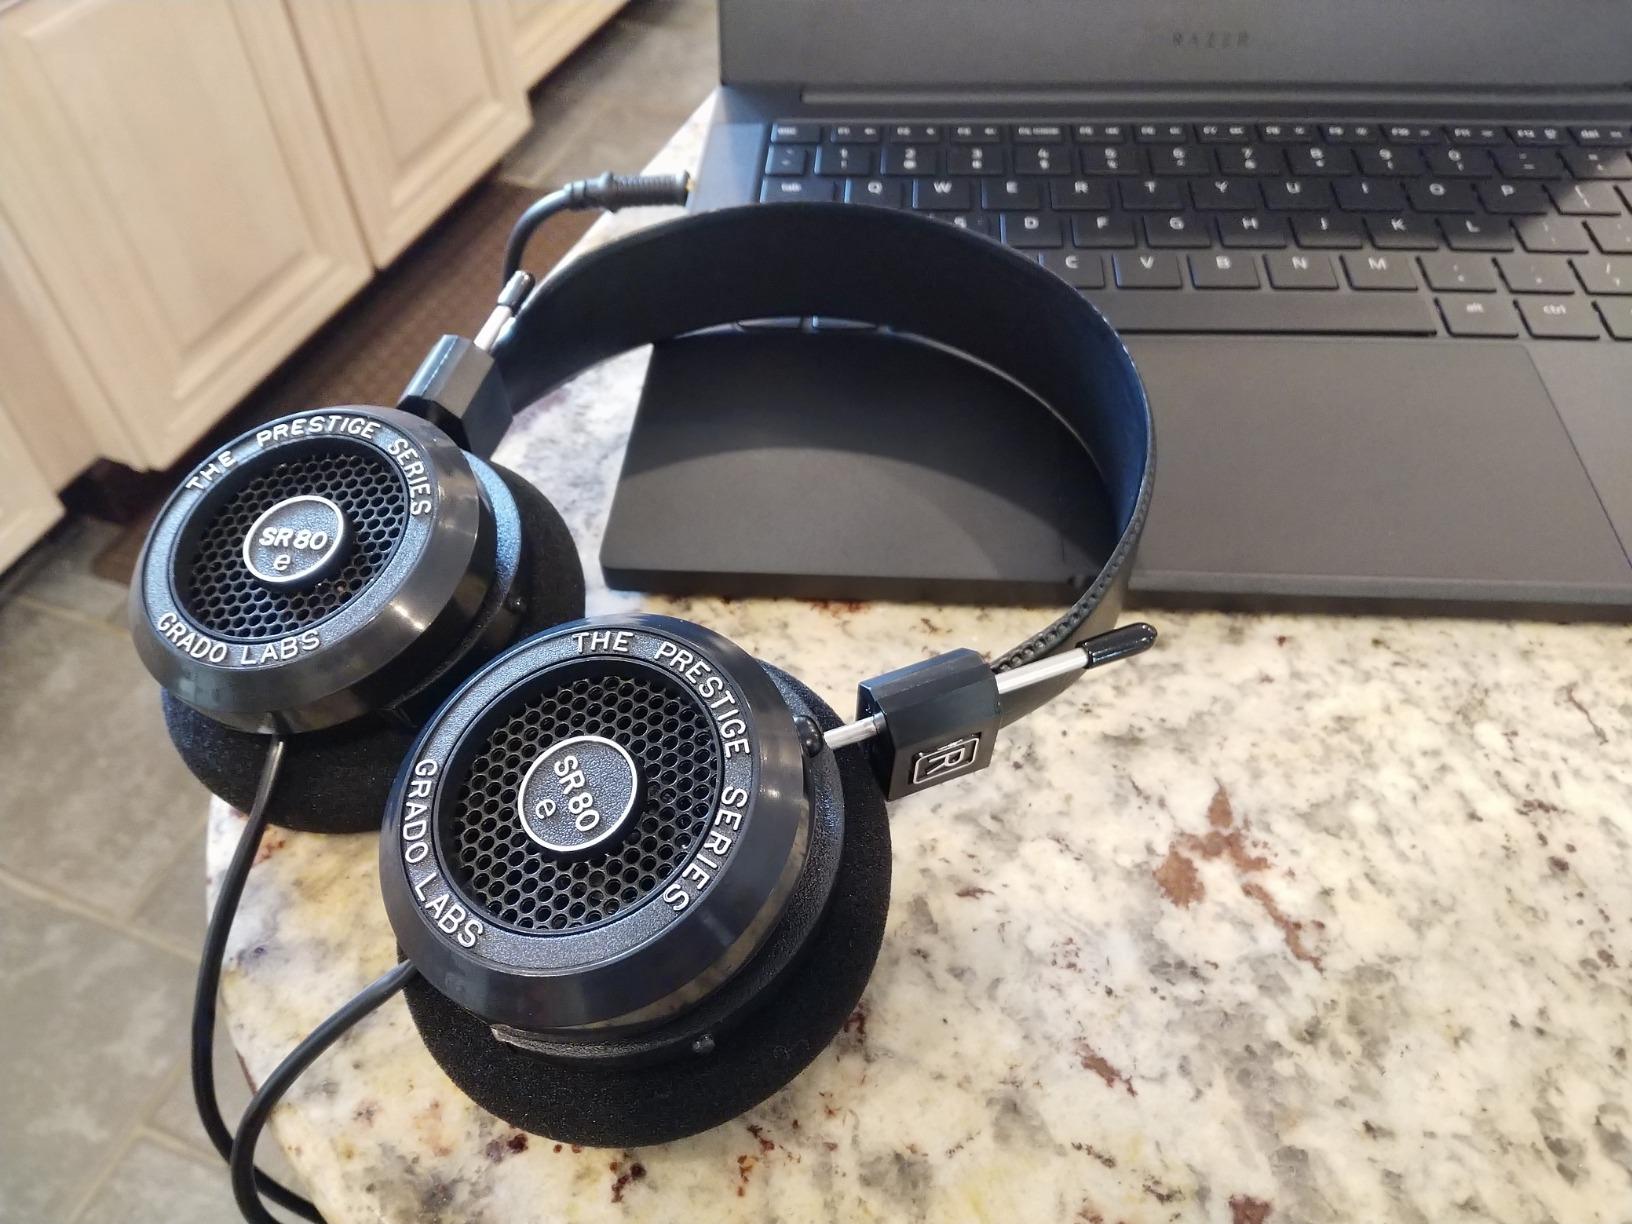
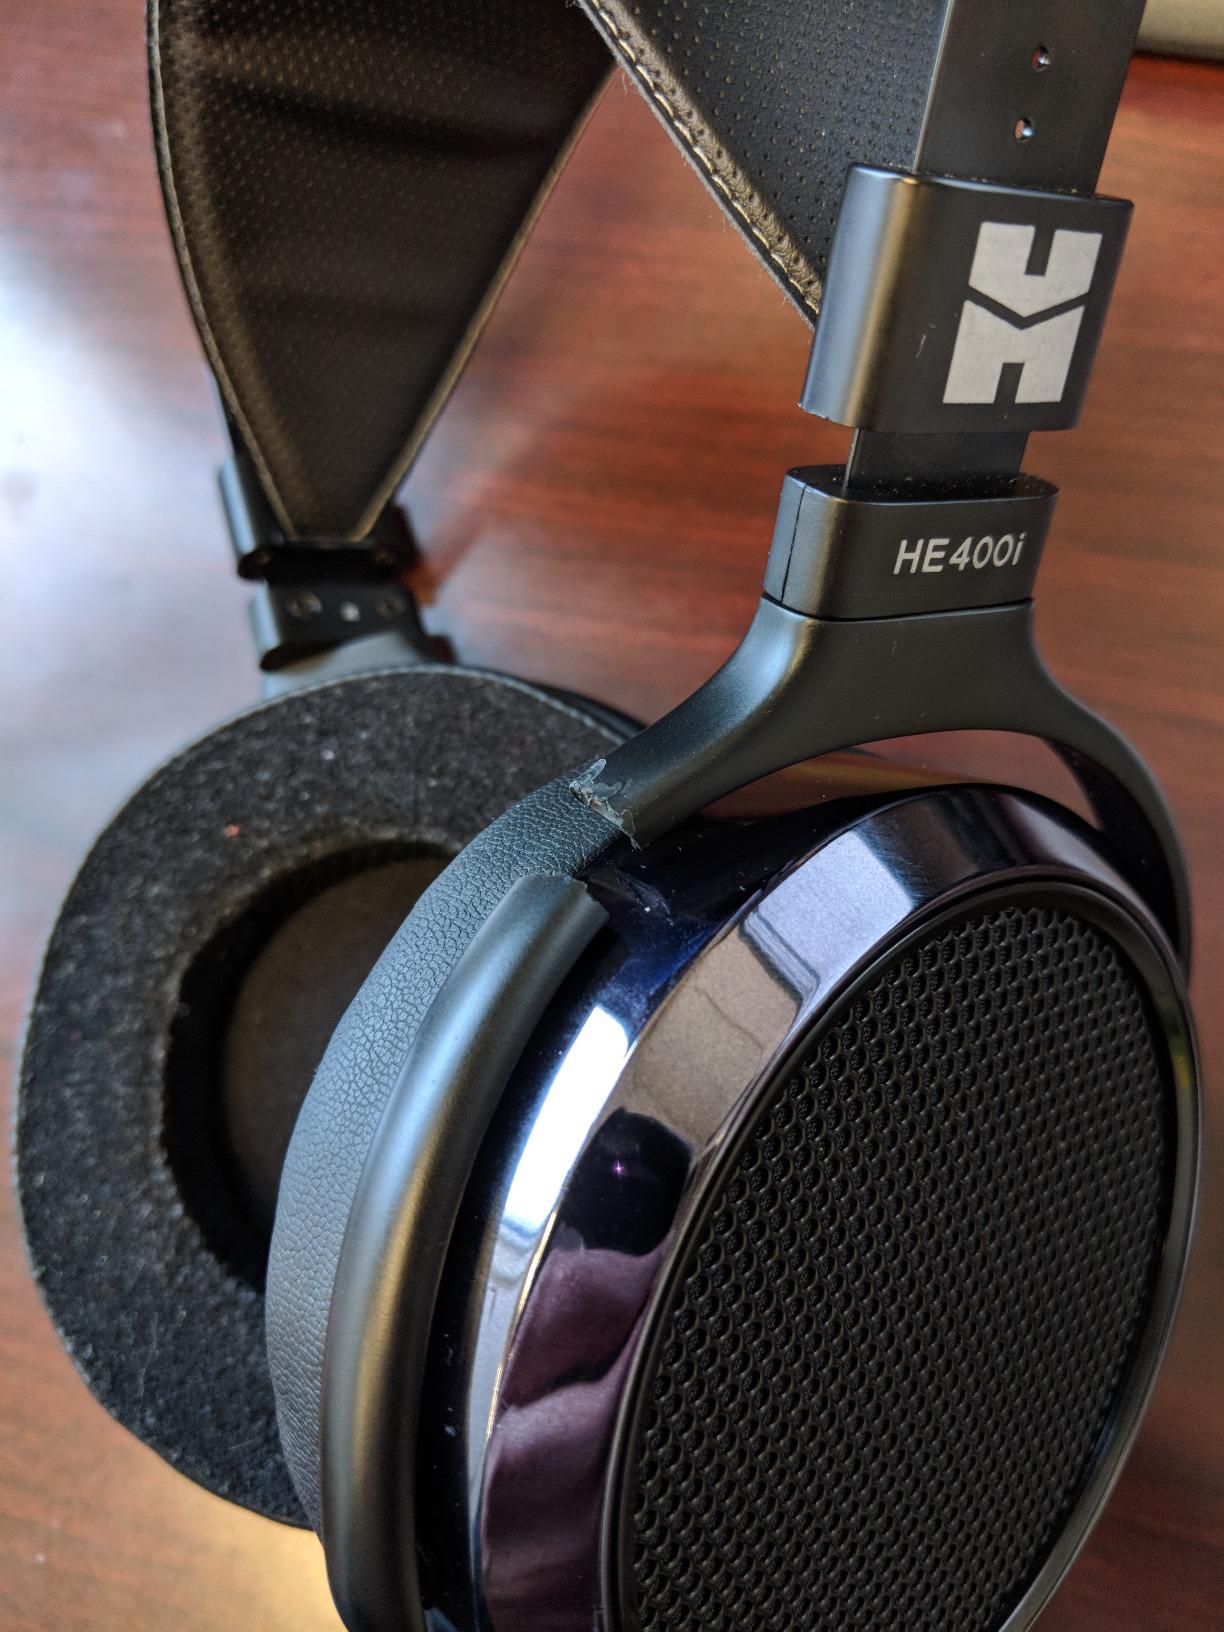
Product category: headphones
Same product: no